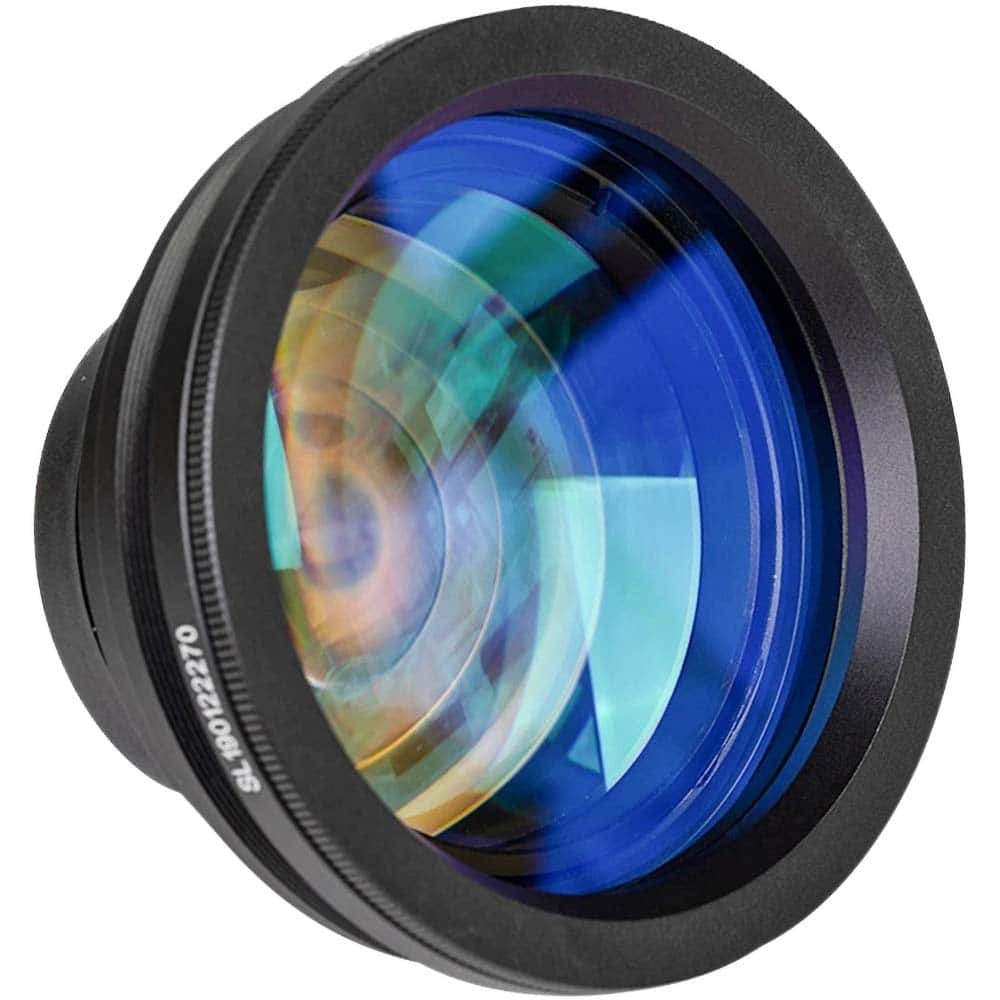
Tykma Electrox - Etcher & Engraver Accessories; For Use With: LaserGear QUBE ; Accessory Type: Focal Lens Add-on
Item #: 16435646 Brand: Tykma Electrox Model #: 660330 Product Specifications Etcher & Engraver Accessories; For Use With: LaserGear QUBE ; Accessory Type: Focal Lens Add-on For Use With LaserGear QUBE Accessory Type Focal Lens Add-on
Brand: Tykma Electrox
Category: Office Supplies > Presentation Supplies > Laser Pointers